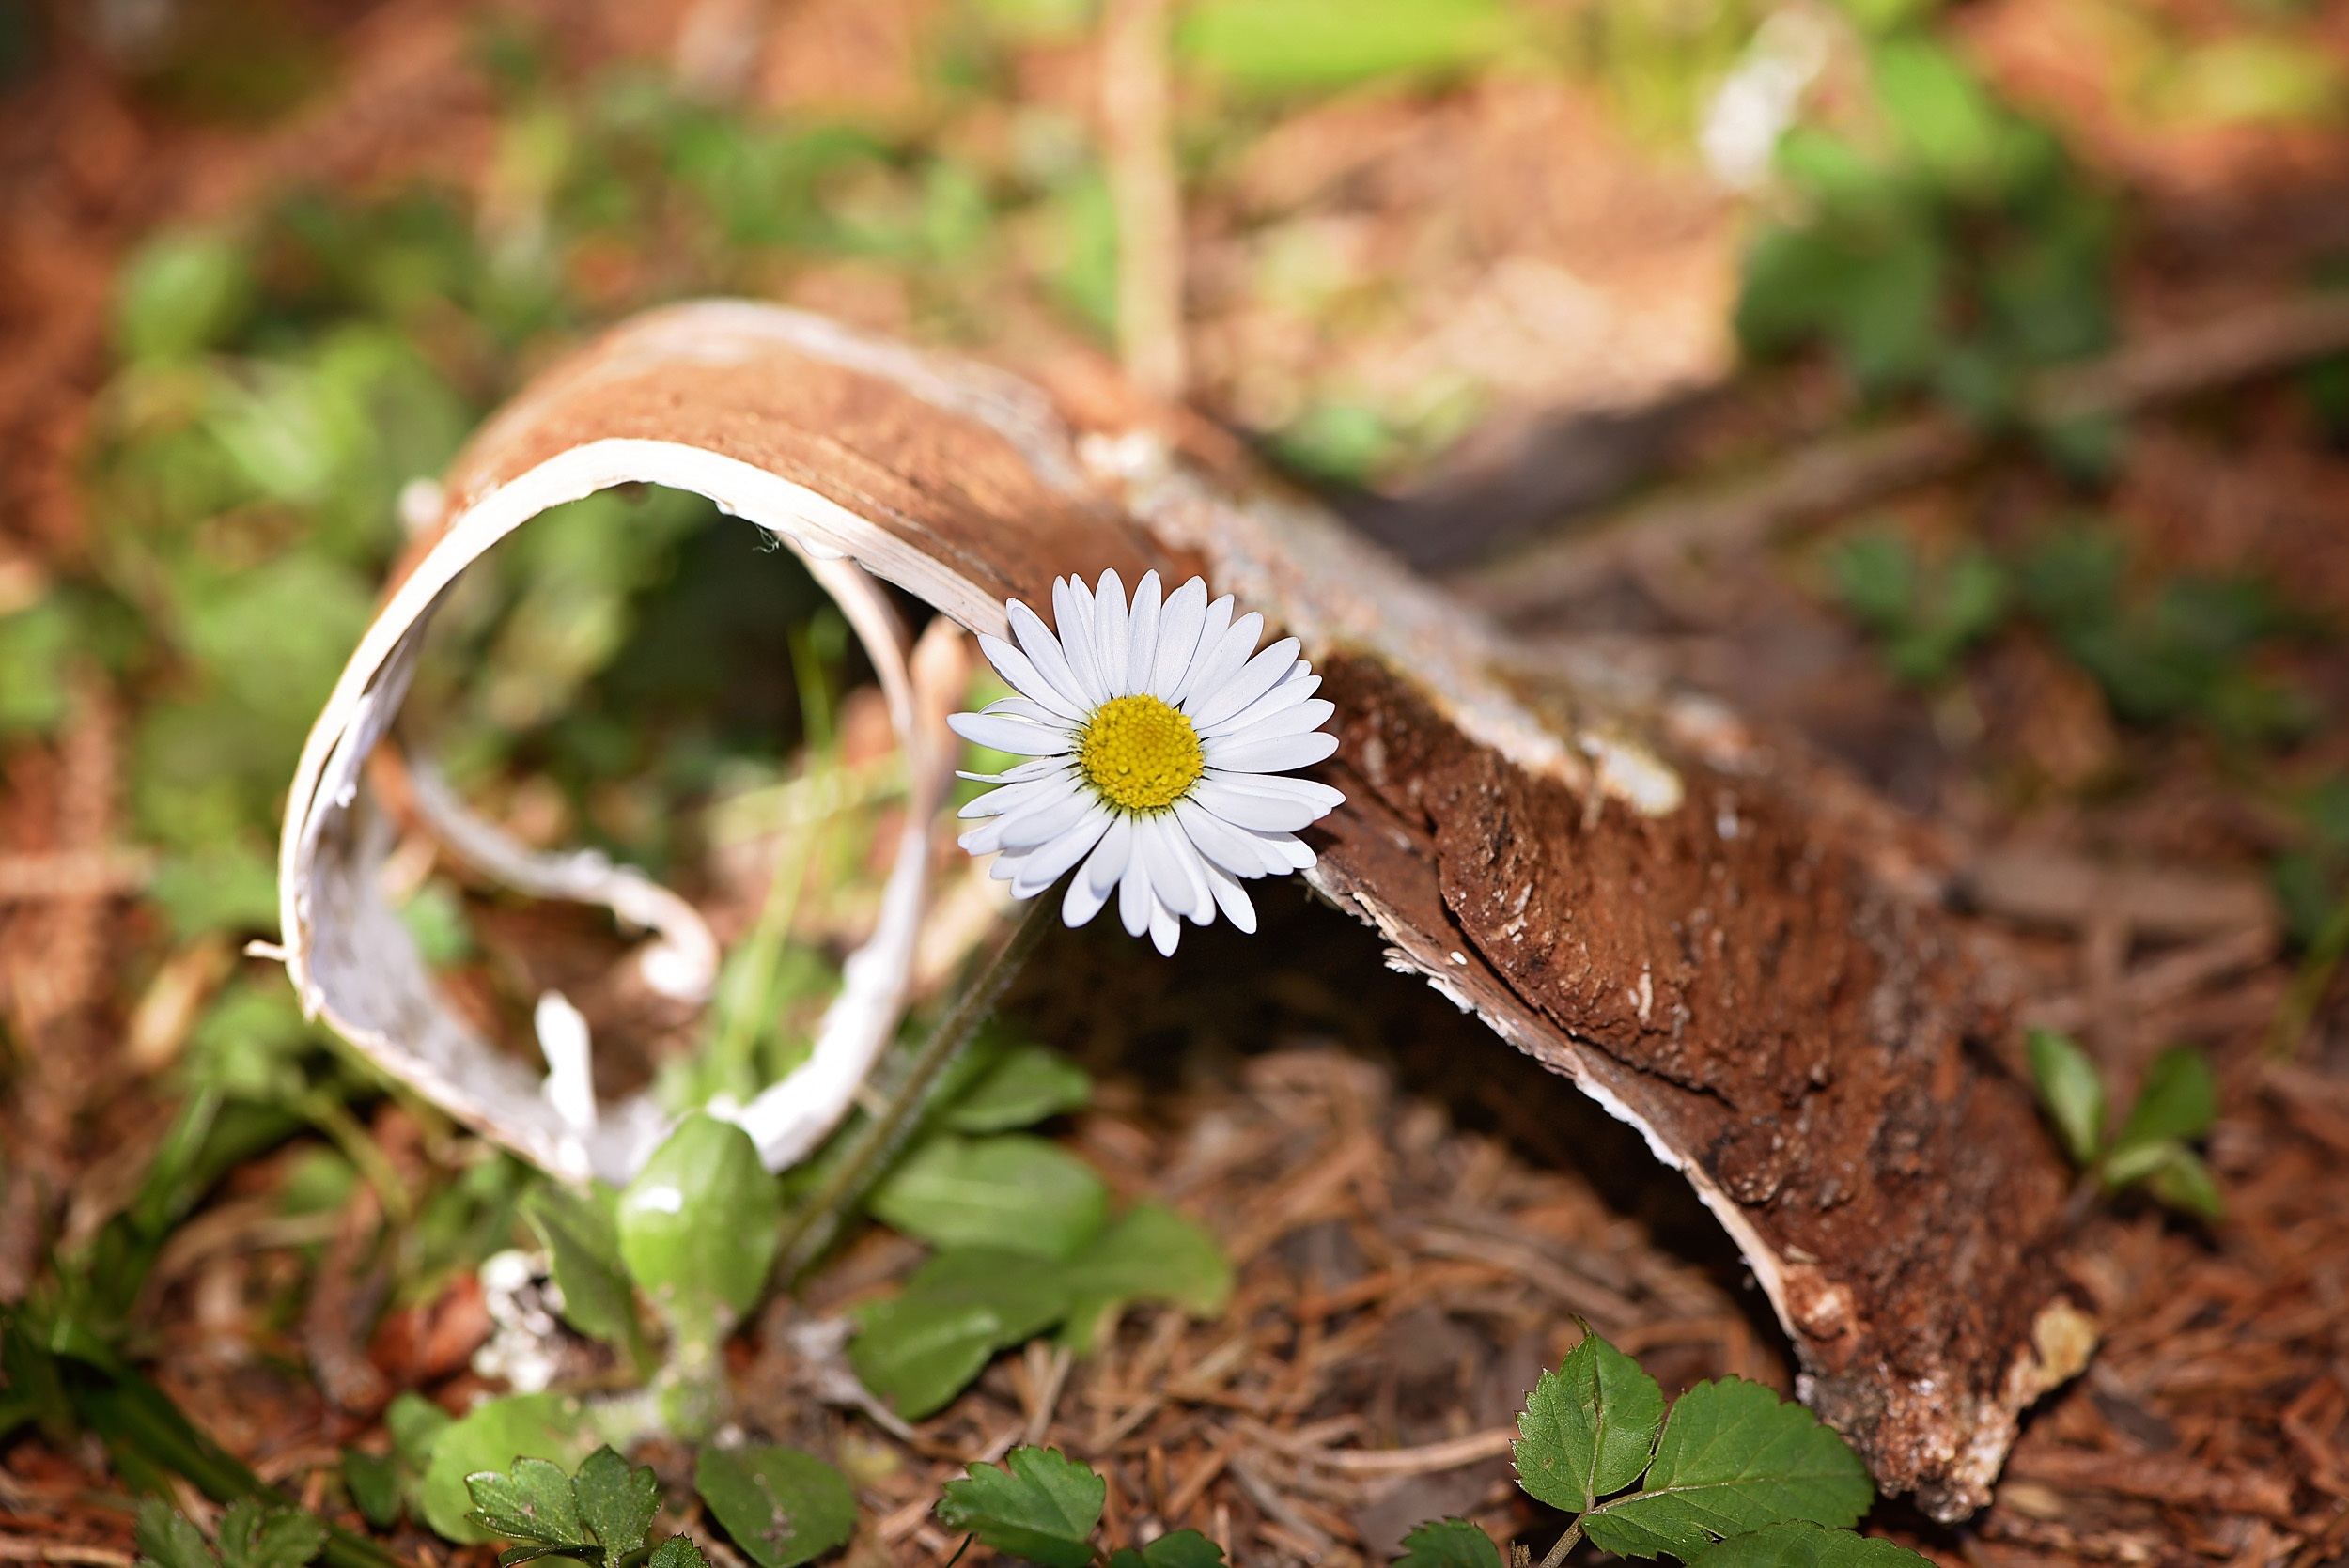
nature, forest, grass, plant, white, ground, meadow, leaf, flower, bark, daisy, green, autumn, soil, botany, flora, wildflower, close up, woodland, macro photography, flowering plant, natural flooring, land plant